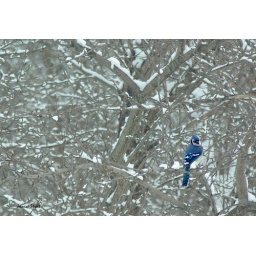
Blue Jay in apple tree